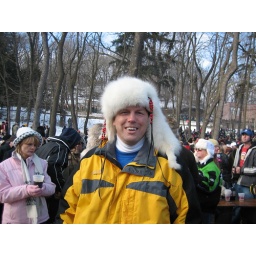
Annual beer festival in New Ulm, MN. This was 2006. He said his hat was white fox.